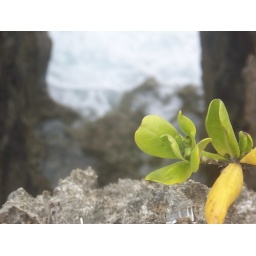
A small plant housed in the cliff face of Laie Point.